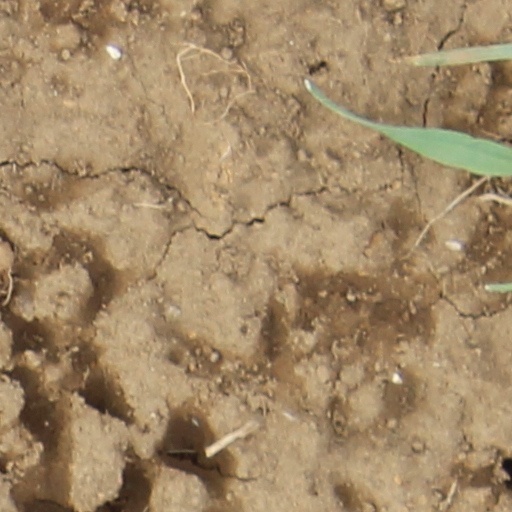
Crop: wheat